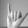
ASL letter: Y